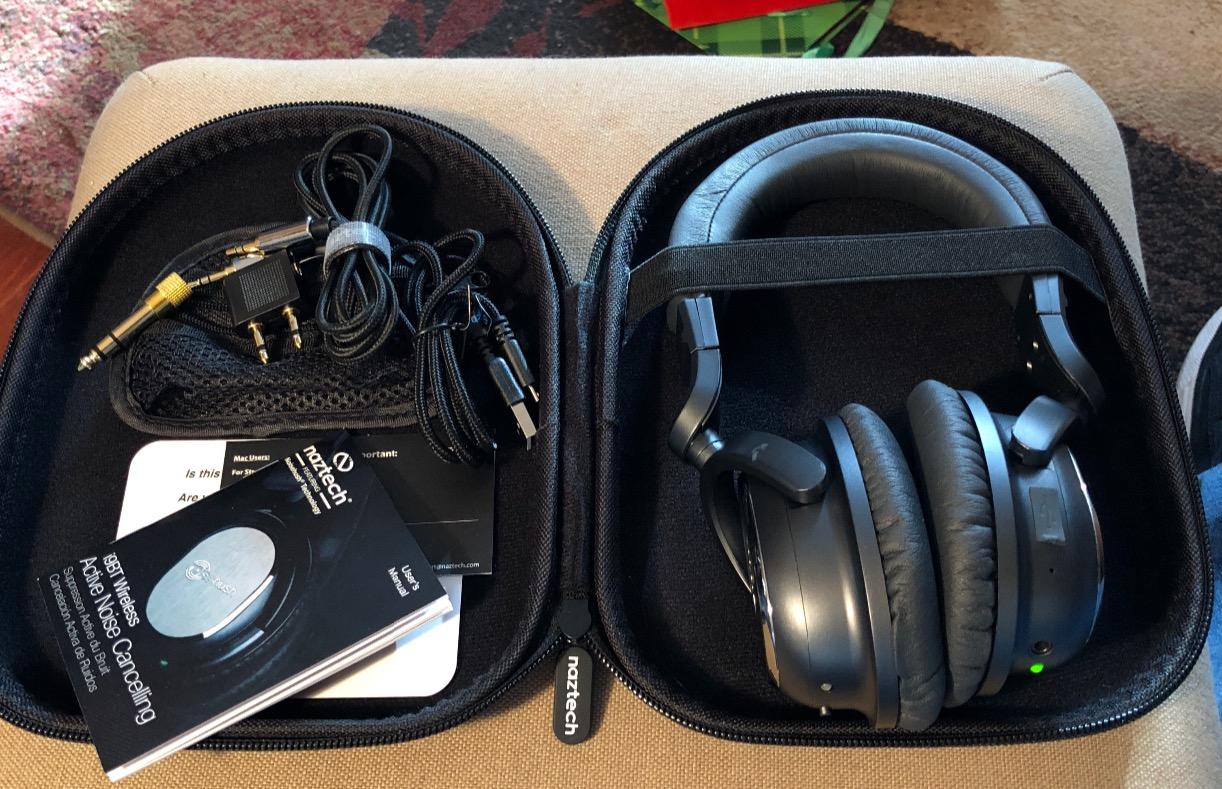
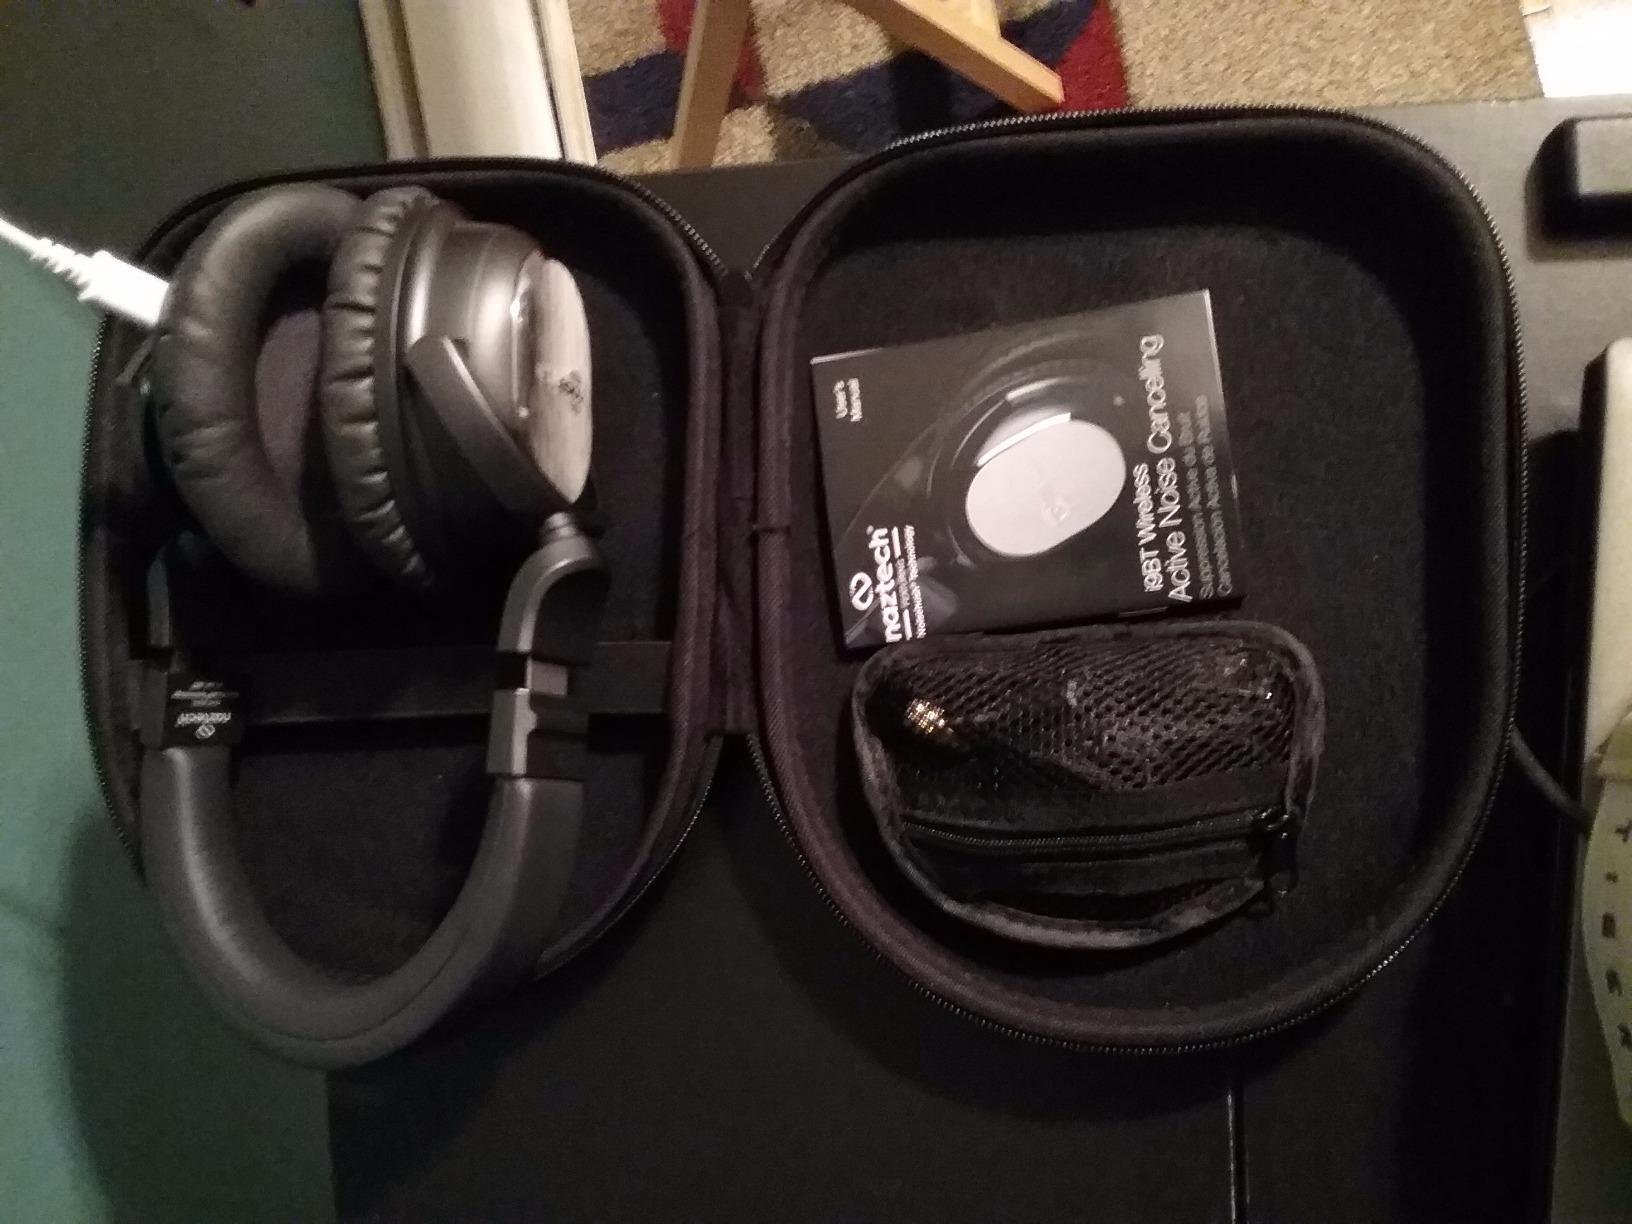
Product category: headphones
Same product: yes